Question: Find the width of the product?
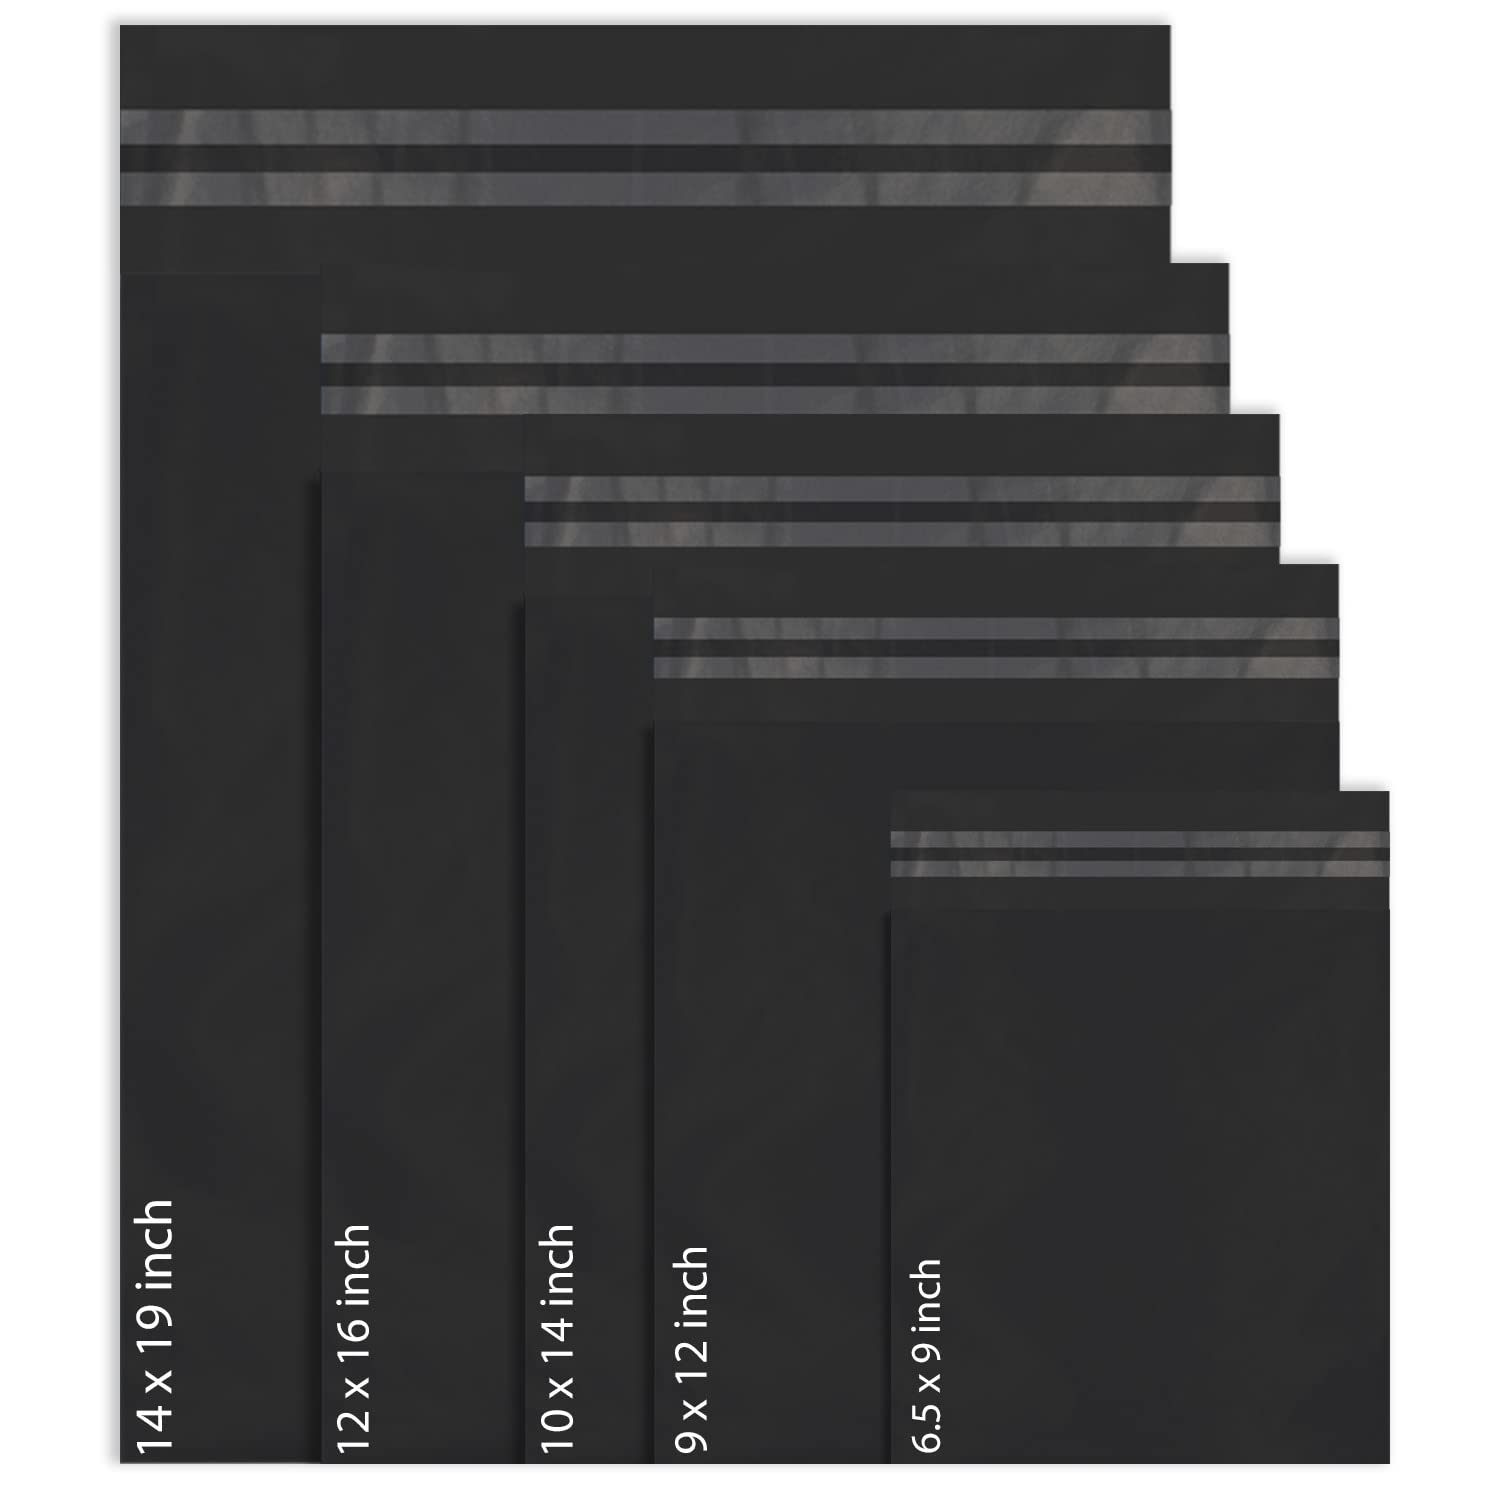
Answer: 19.0 inch